Enrique de la Riva-Agüero y Riglos

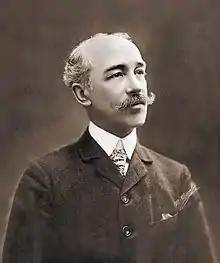
Enrique de la Riva-Agüero

Enrique de la Riva-Agüero y Riglos (September 6, 1857 – July 10, 1930) was a Peruvian lawyer, diplomat and politician. He was a member of the Civilista Party. He was born in Lima, Peru. He graduated from the National University of San Marcos and served on its faculty. He was a member of the Chamber of Deputies of Peru and Senate of Peru. He served three times as foreign minister of Peru (August 1896–May 1898, December 1899–August 1900, August 1915–July 1917) and twice as Prime Minister of Peru (December 1899–August 1900, August 1915–July 1917). He died in Rome, Italy.